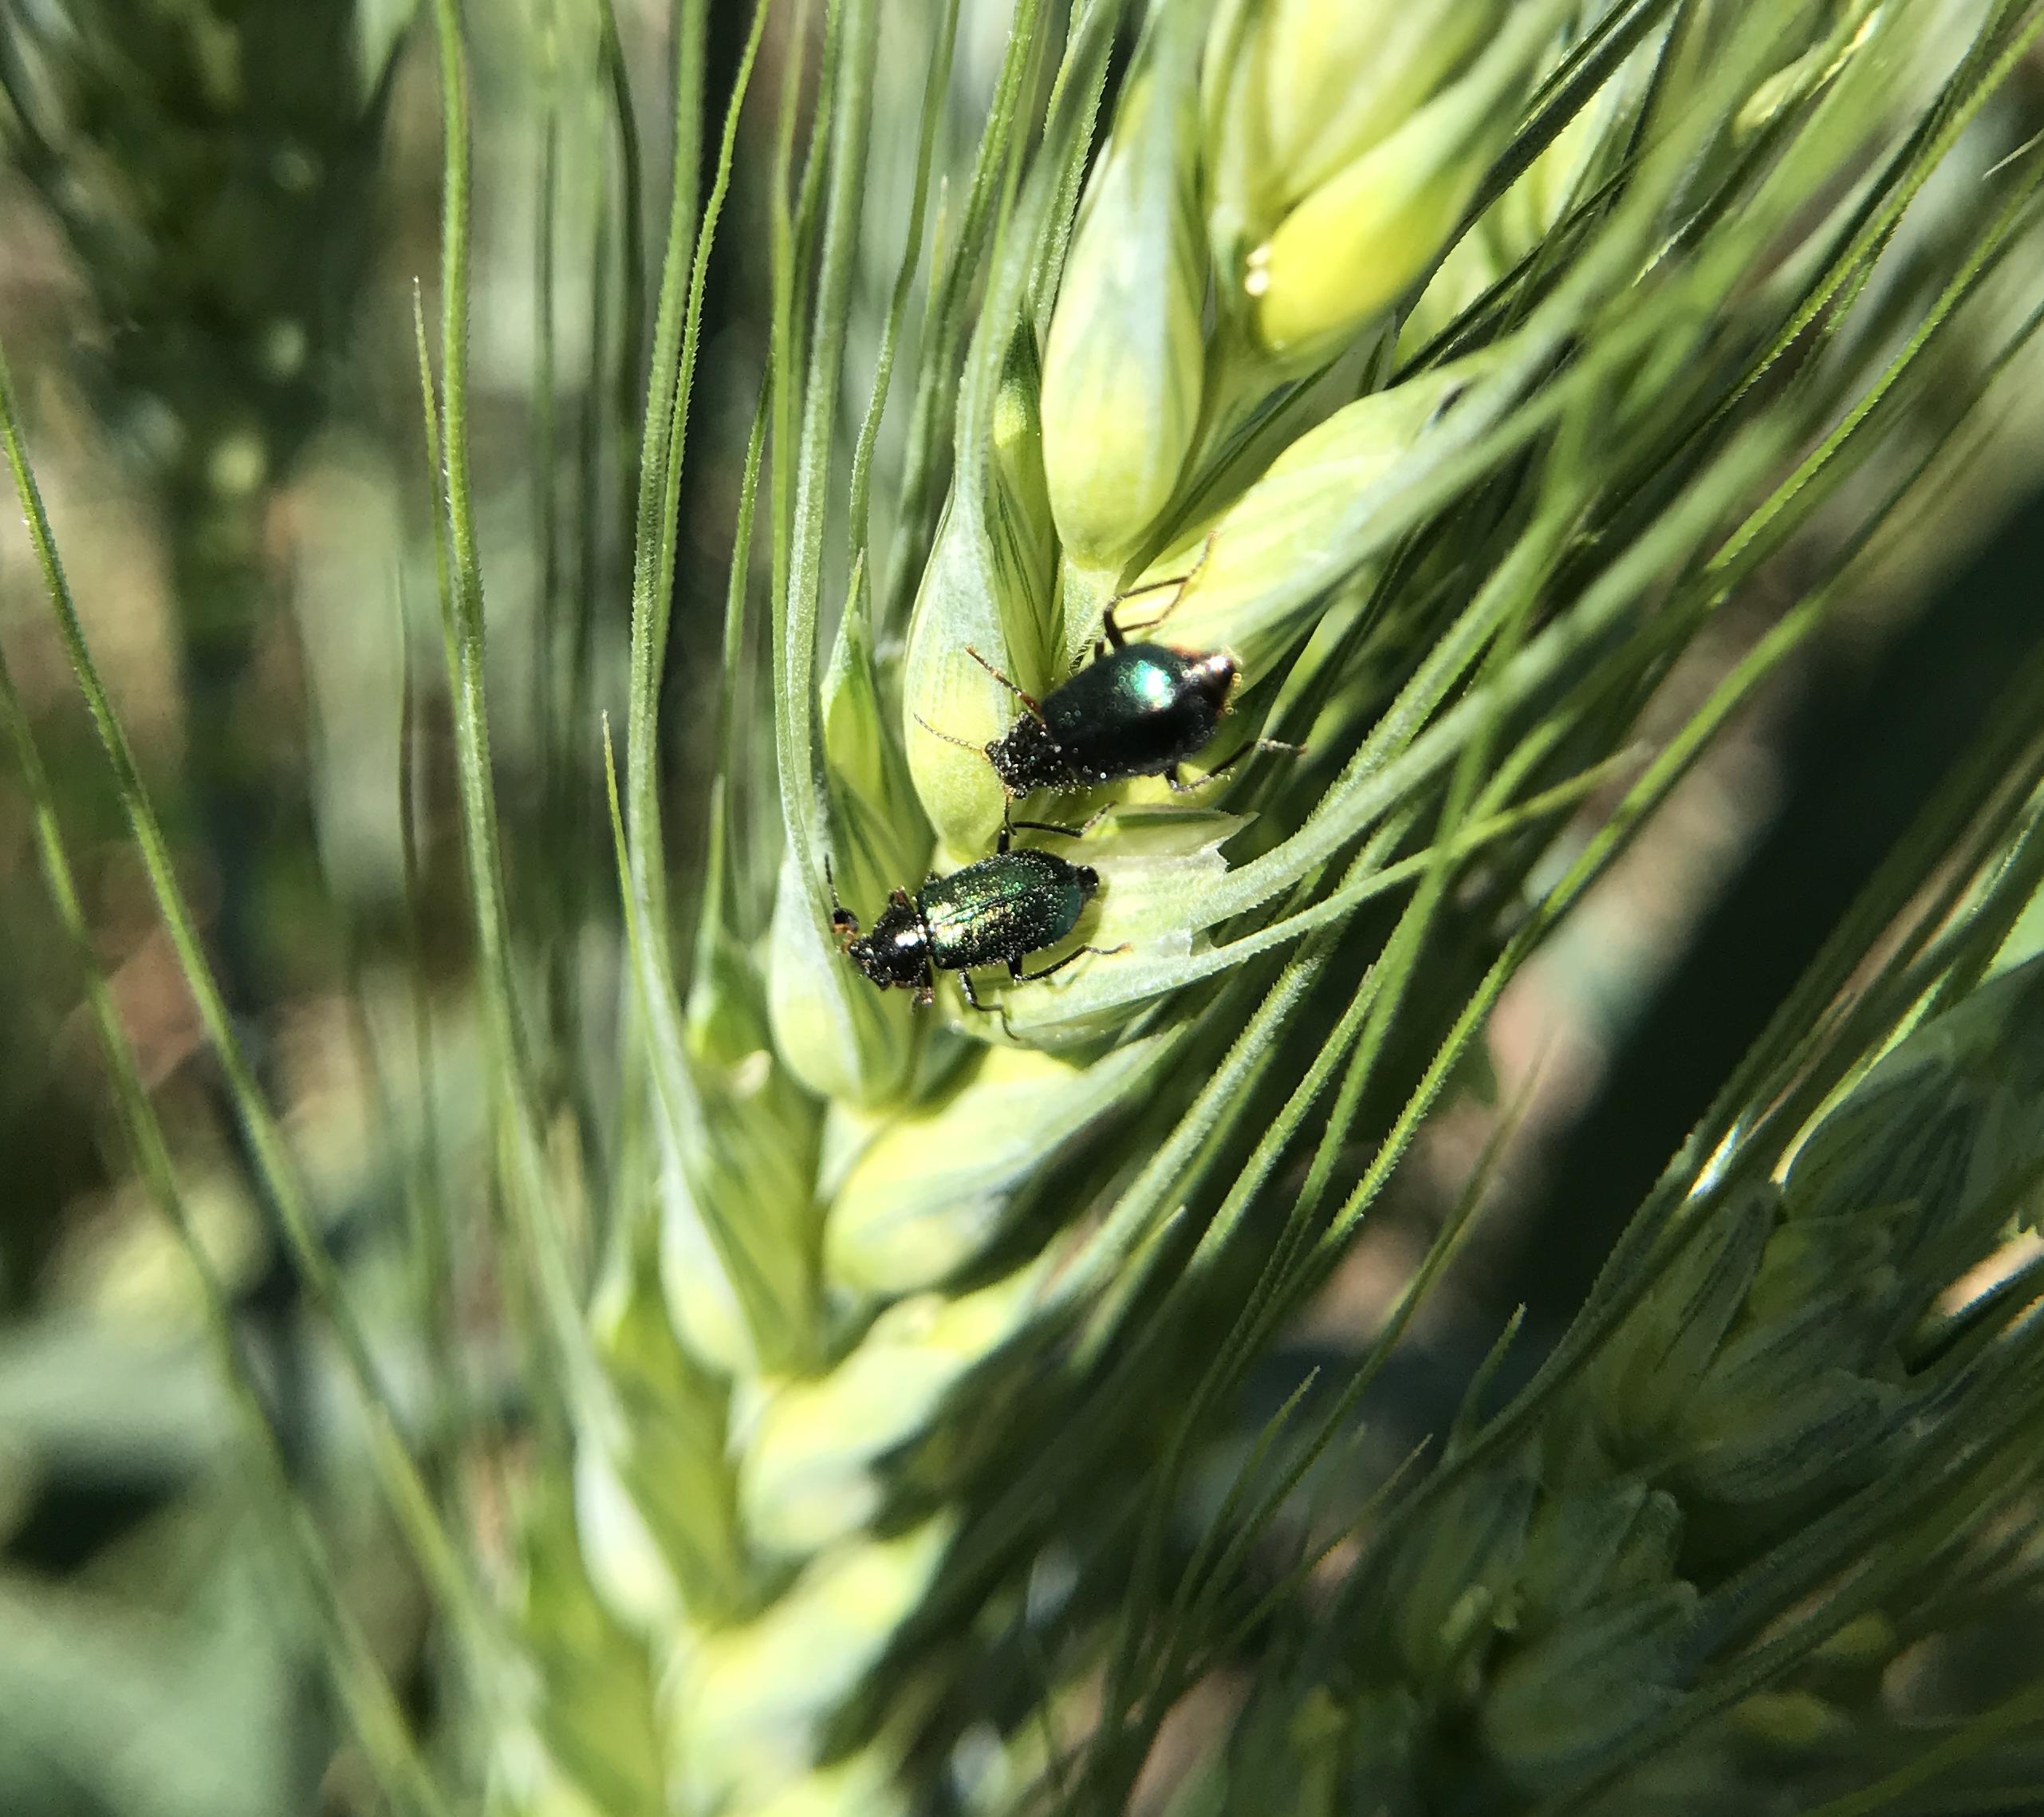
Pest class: predators